Caitlin Doughty

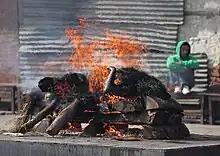
Funeral pyre in Nepal

Doughty advocates reappropriating pejoratives like 'morbid', and wants to reverse the attitude that "talking about death is deviant". She says, "Death is not deviant, it's actually the most normal and universal act there is." She is working to overcome the belief that dead bodies are dangerous and can only be handled by trained professionals using technical equipment and specialized facilities. She says the most important thing she wants the public to know is that the corpse is the family's legal quasi-property, and that, "you have the power over what happens to that body. Don't let anyone, funeral home, hospital, coroner, etc., pressure you into making a quick decision you might regret. Take the time to do your research and understand your options. The dead person will still be dead in 24 hours; you have time to make the right decision for you."